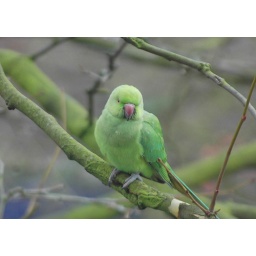
Exotic Ringneck in the tree outside my house